History of Khyber Pakhtunkhwa

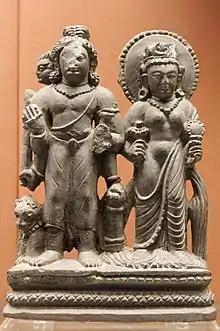
An ancient statue of Shiva and Parvati found in Khyber Pakhtunkhwa dated to the Mauryan era.

Mauryan rule began with Chandragupta Maurya displacing the Nanda Empire, establishing the Mauryan Empire. A while after, Alexander's general Seleucus had attempted to once again invade the subcontinent from the Khyber pass hoping to take lands that Alexander had conquered, but never fully absorbed into this empire. Seleucus was defeated and the lands of Aria, Arachosia, Gandhara, and Gedrosia were ceded to the Mauryans in exchange for a matrimonial alliance and 500 elephants. With the defeat of the Greeks, the land was once more under Hindu rule. Chandragupta's son Bindusara further expanded the empire. However, it was Chandragupta's grandson Ashoka, who converted to Buddhism and made it the official state religion in Gandhara and also Pakhli, the modern Hazara, as evidenced by rock-inscriptions at Shahbazgarhi and Mansehra.